Kunstnerkollegiet

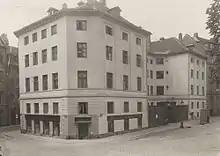
The building as seen from Fiolstræde

Soldins Stiftelse was founded in 1845 by Hanne Soldin (née Ruben) the widow of Salomon Soldin, a bookseller, publisher, editor and writer, who had died in 1837. The foundation acquired Trøstens Bolig and converted it into a home for indigent widows and unmarried women of the middle class in 1854. It comprised 29 residences with low rent and 11 residences with no rent.